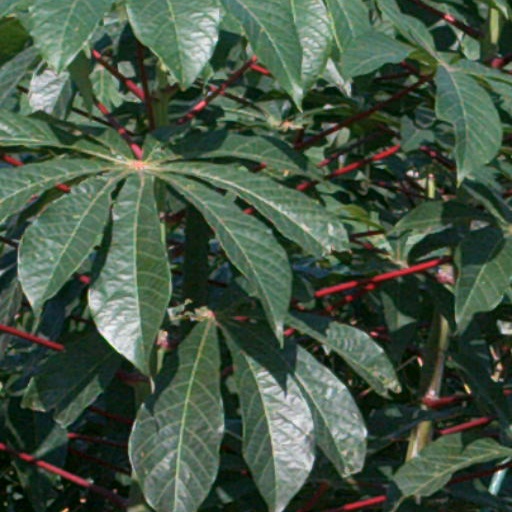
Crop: cassava